Brasília

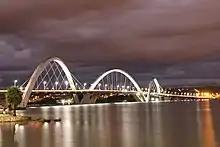
The Juscelino Kubitschek Bridge

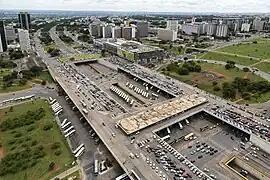
Central Bus Station

The Palácio da Alvorada is the official residence of the president of Brazil. The palace was designed, along with the rest of the city of Brasília, by Oscar Niemeyer and inaugurated in 1958. One of the first structures built in the republic's new capital city, the "Alvorada" lies on a peninsula at the shore of Lake Paranoá.